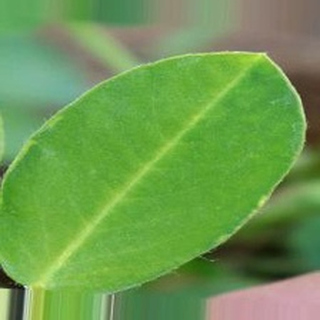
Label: healthy_groundnut